Metropolitan Transport Corporation (Chennai)

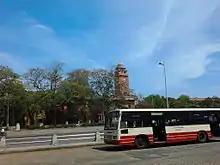
Deluxe bus from Ashok Leyland

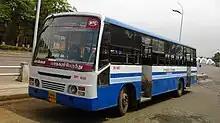
An ordinary fare (white board) bus

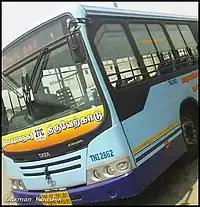
MTC's Tata Marcopolo Bus

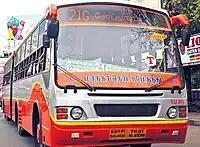
New vestibule bus with LED display

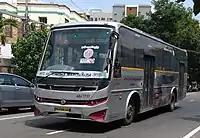
An MTC AC bus

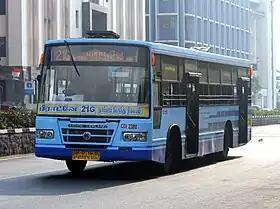
A MTC SLF plying route 21G

These buses in the MTC fleet were manufactured by Ashok Leyland and Tata Motors. These buses were launched in the 1990s and some continue to ply while the majority have been replaced in favor of newer buses.